Nephelometer

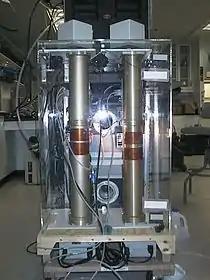
A nephelometer at the Kosan, Cheju Island, South Korea NOAA facility

A nephelometer or aerosol photometer is an instrument for measuring the concentration of suspended particulates in a liquid or gas colloid. A nephelometer measures suspended particulates by employing a light beam (source beam) and a light detector set to one side (often 90°) of the source beam. Particle density is then a function of the light reflected into the detector from the particles. To some extent, how much light reflects for a given density of particles is dependent upon properties of the particles such as their shape, color, and reflectivity. Nephelometers are calibrated to a known particulate, then use environmental factors (k-factors) to compensate lighter or darker colored dusts accordingly. K-factor is determined by the user by running the nephelometer next to an air sampling pump and comparing results. There are a wide variety of research-grade nephelometers on the market as well as open source varieties.